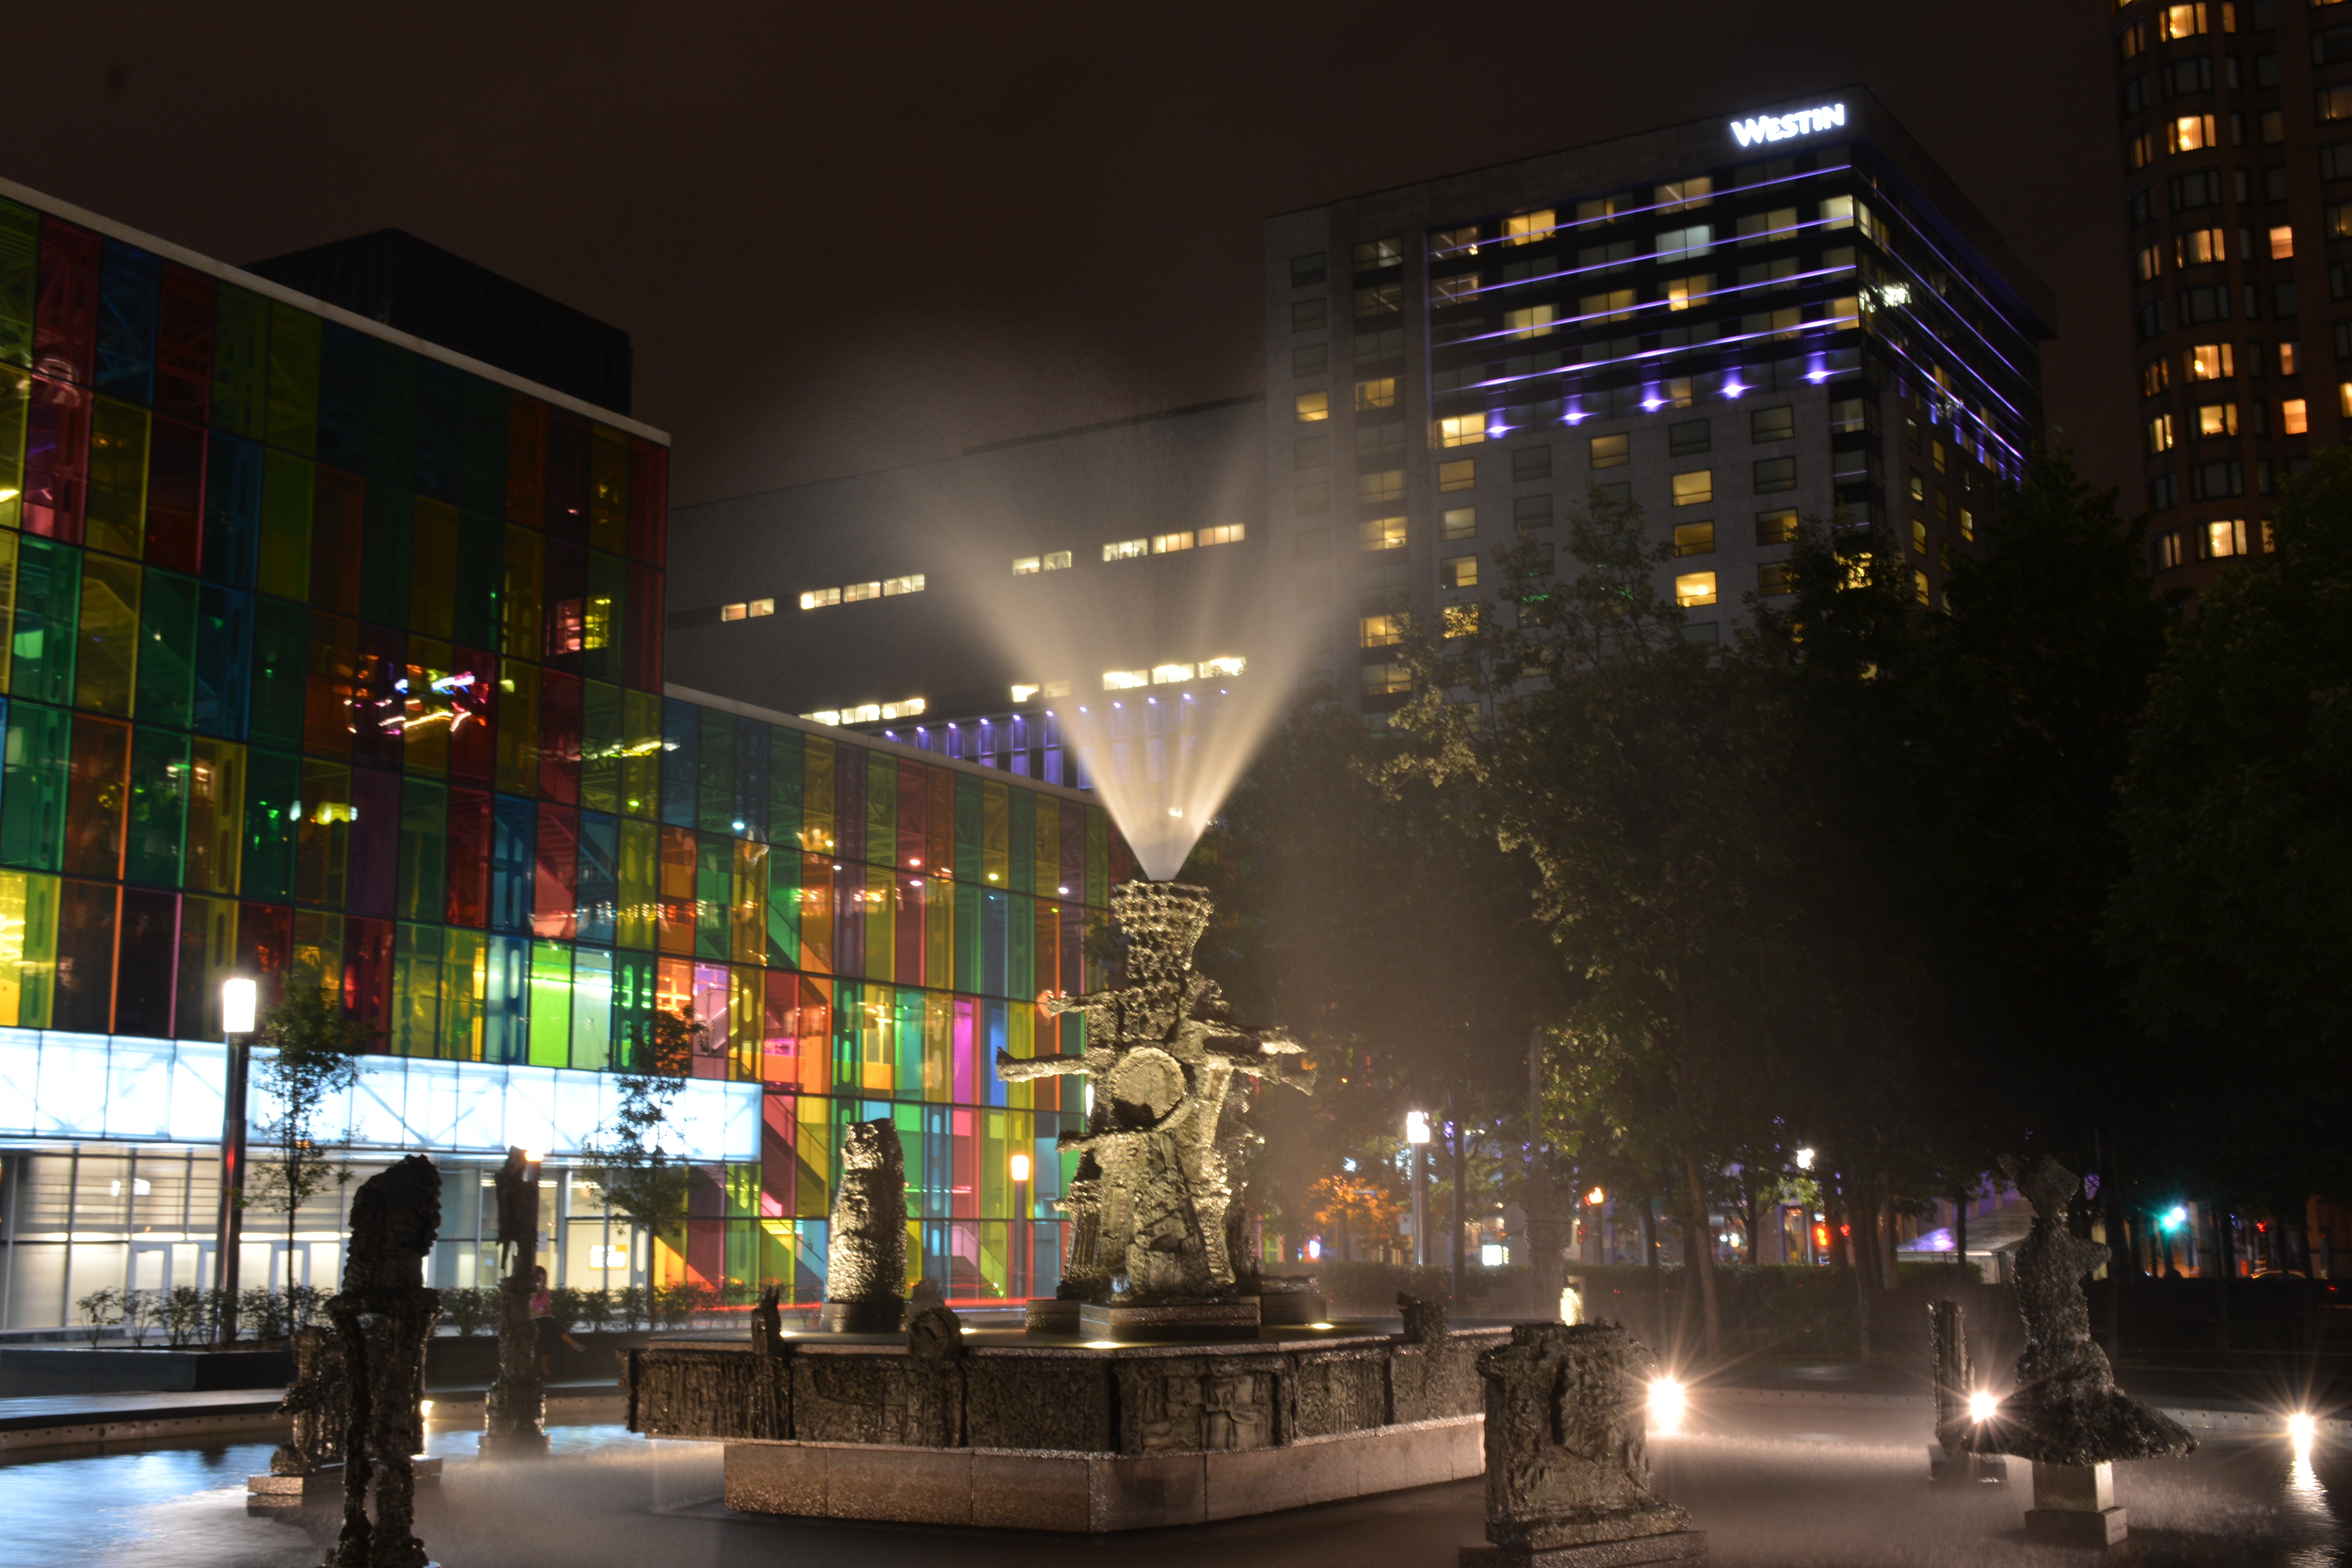
light, skyline, street, night, city, skyscraper, cityscape, downtown, evening, lighting, long exposure, sculpture, lights, fountain, montreal, metropolis, urban area, human settlement, metropolitan area, riopelle